Púnica case

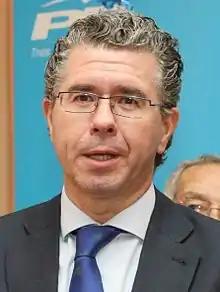
Francisco Granados

Púnica case is the name given to the police operation carried out by the Central Operational Unit (UCO) of the Guardia Civil, at the request of the judge of the Spanish National Court, Eloy Velasco.